Shayne Lewis

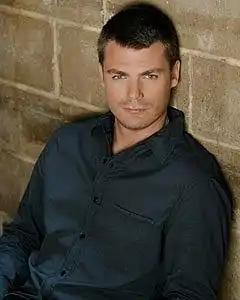
Jeff Branson as Shayne Lewis

Shayne Lewis is a fictional character from the CBS soap opera "Guiding Light". He is the second child of supercouple Joshua Lewis and Reva Shayne. In 2008, Jeff Branson stepped into the role to critical acclaim and soon won a Daytime Emmy Award for Outstanding Supporting Actor in 2009, having the distinction of winning the final award in the show's last year on television. Branson previously appeared on the show in 2004 as a young version of Alan Spaulding in a flashback scene during Carrie Carruther's murder investigation.